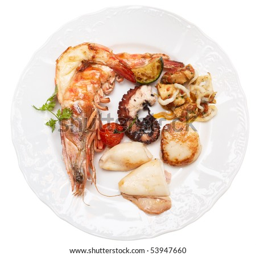
grilled seafood on a plate , isolated on white background